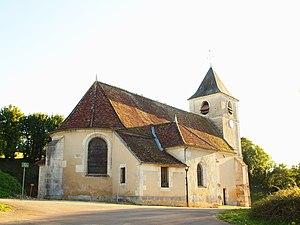
Église Saint-Charles de Coulangeron (Yonne, France)